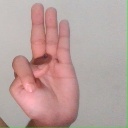
अक्षर: भ